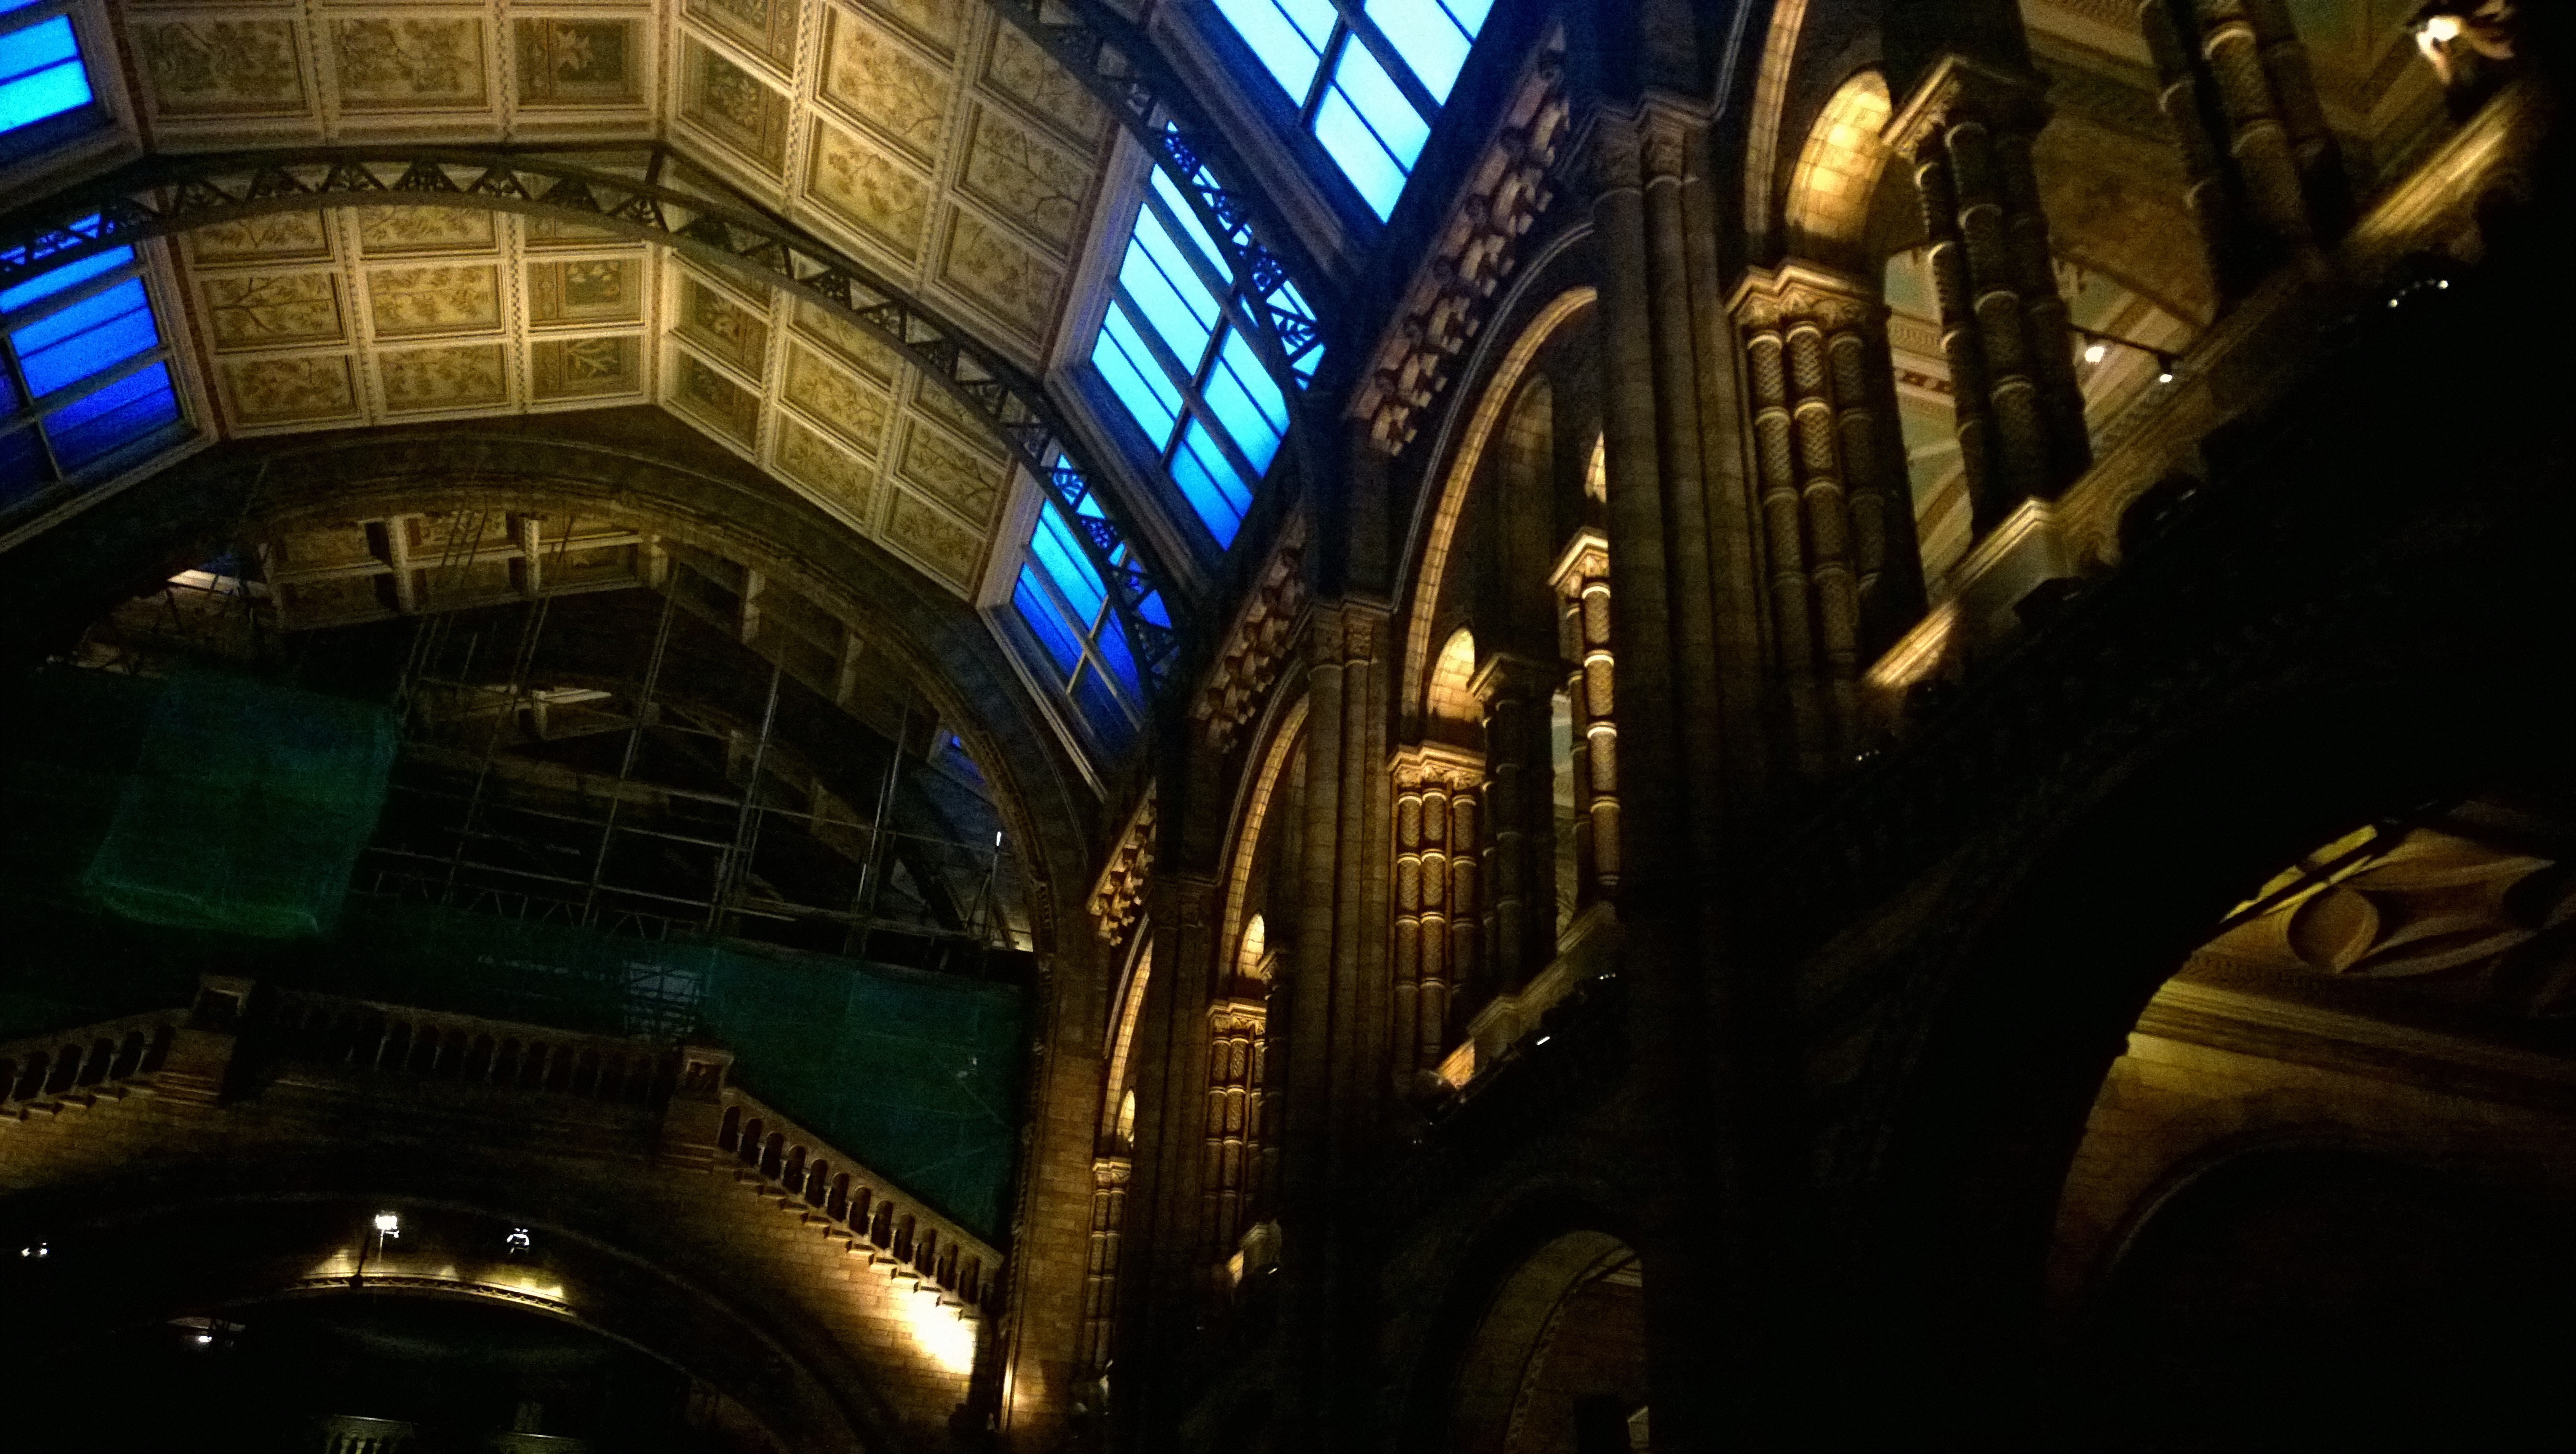
light, night, cityscape, evening, darkness, metropolis, screenshot, computer wallpaper